West End Wheelmen's Club

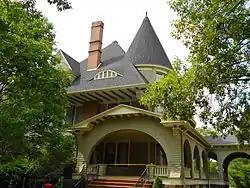
Front entrance

West End Wheelmen's Club, also known as the Franklin Club and Knights of Columbus, is a historic clubhouse located at Wilkes-Barre, Luzerne County, Pennsylvania. It was built in 1897, and is a three-story, rectangular frame Shingle Style building. It features a wraparound porch and porte cochere. The rear of the building was rebuilt after a fire in 1913.